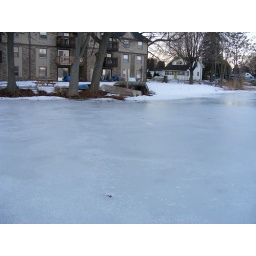
the lake water is asleep under 10 inchs of ice so no boating for awhile